Congo River

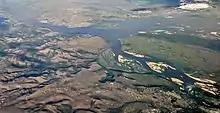
Aerial view from the west of the Congo River with upstream half of Pool Malebo and Mbamu

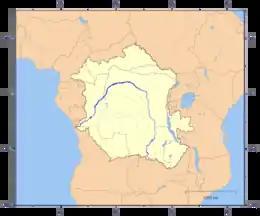
Course and drainage basin of the Congo River with countries marked

The Congo's drainage basin covers , an area nearly equal to that of the European Union. The Congo's discharge at its mouth ranges from , with an average of . The river transports annually 86 million tonnes of suspended sediment to the Atlantic Ocean and an additional 6% of bedload.